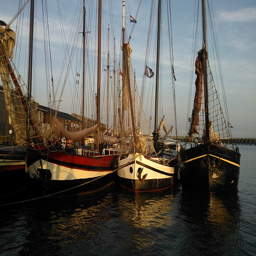
Unmanned boats with masts moored together on calm water.
A set of three ships docked next to each other in a harbor.
Three fishing boats are next to each other by the dock.
three fishing boats in the water docked in the harbor
The three boats are parked next to each other on the water.